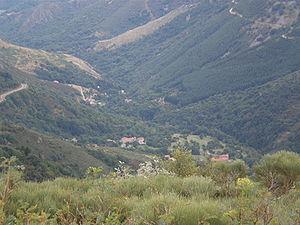
Le village d'Astet en ardèche
Astet est une commune française, située dans le département de l'Ardèche en région Auvergne-Rhône-Alpes.
La Communauté de communes Source de l'Ardèche était une communauté de communes française située dans le département de l'Ardèche et la région Rhône-Alpes.
Le col de la Chavade est un col français situé dans le département de l'Ardèche sur la commune d'Astet.